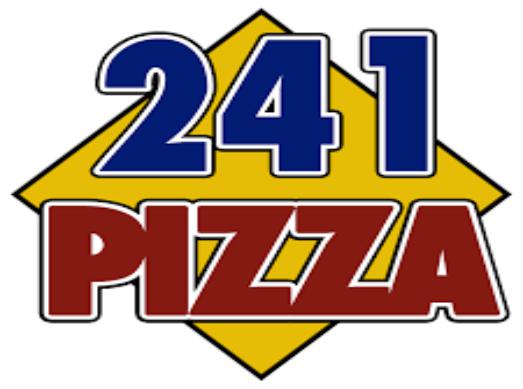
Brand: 241 Pizza
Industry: Food